Sagar Ahlawat

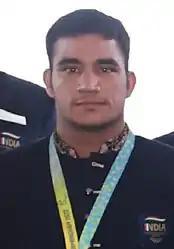
Ahlawat in August 2022

Sagar Ahlawat (born 30 October 1998) is an Indian boxer who competes in Super Heavyweight category. He participated in the 2022 Commonwealth Games, being awarded the silver medal in the boxing competition. The score was 5–0.